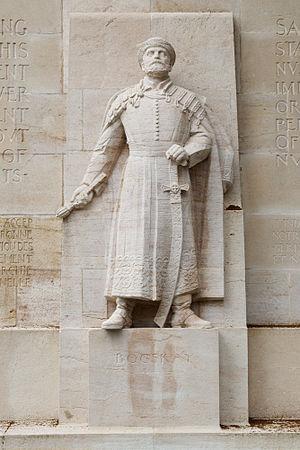
Statue de Bogskay. Mur des Réformateurs
Le soulèvement de Bocskai est initiée et menée contre l'absolutisme des Habsbourg par Étienne II Bocskai, noble hongrois protestant et actuel héros national hongrois, de 1604 à 1606. Se soulèvement aboutit au traité de Vienne.